Caroline Lucas

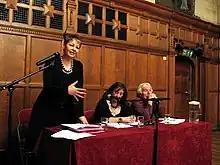
Lucas speaking in Oxford about the "A Green New Deal" report, in 2009

She held the party's post of Female Principal Speaker from 2003 to 2006 and from 2007 to 2008.